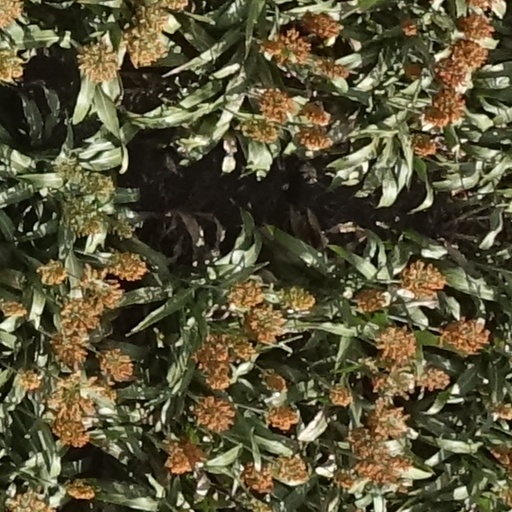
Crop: sorghum